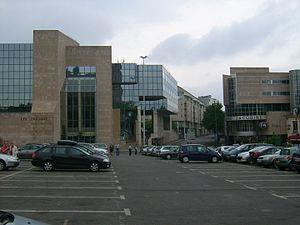
La cité judiciaire et le centre commercial Etoile-Jacobins au Mans
Le quartier des Jacobins est un quartier de la ville du Mans. Il est situé au pied du quartier historique de la cité plantagenêt.